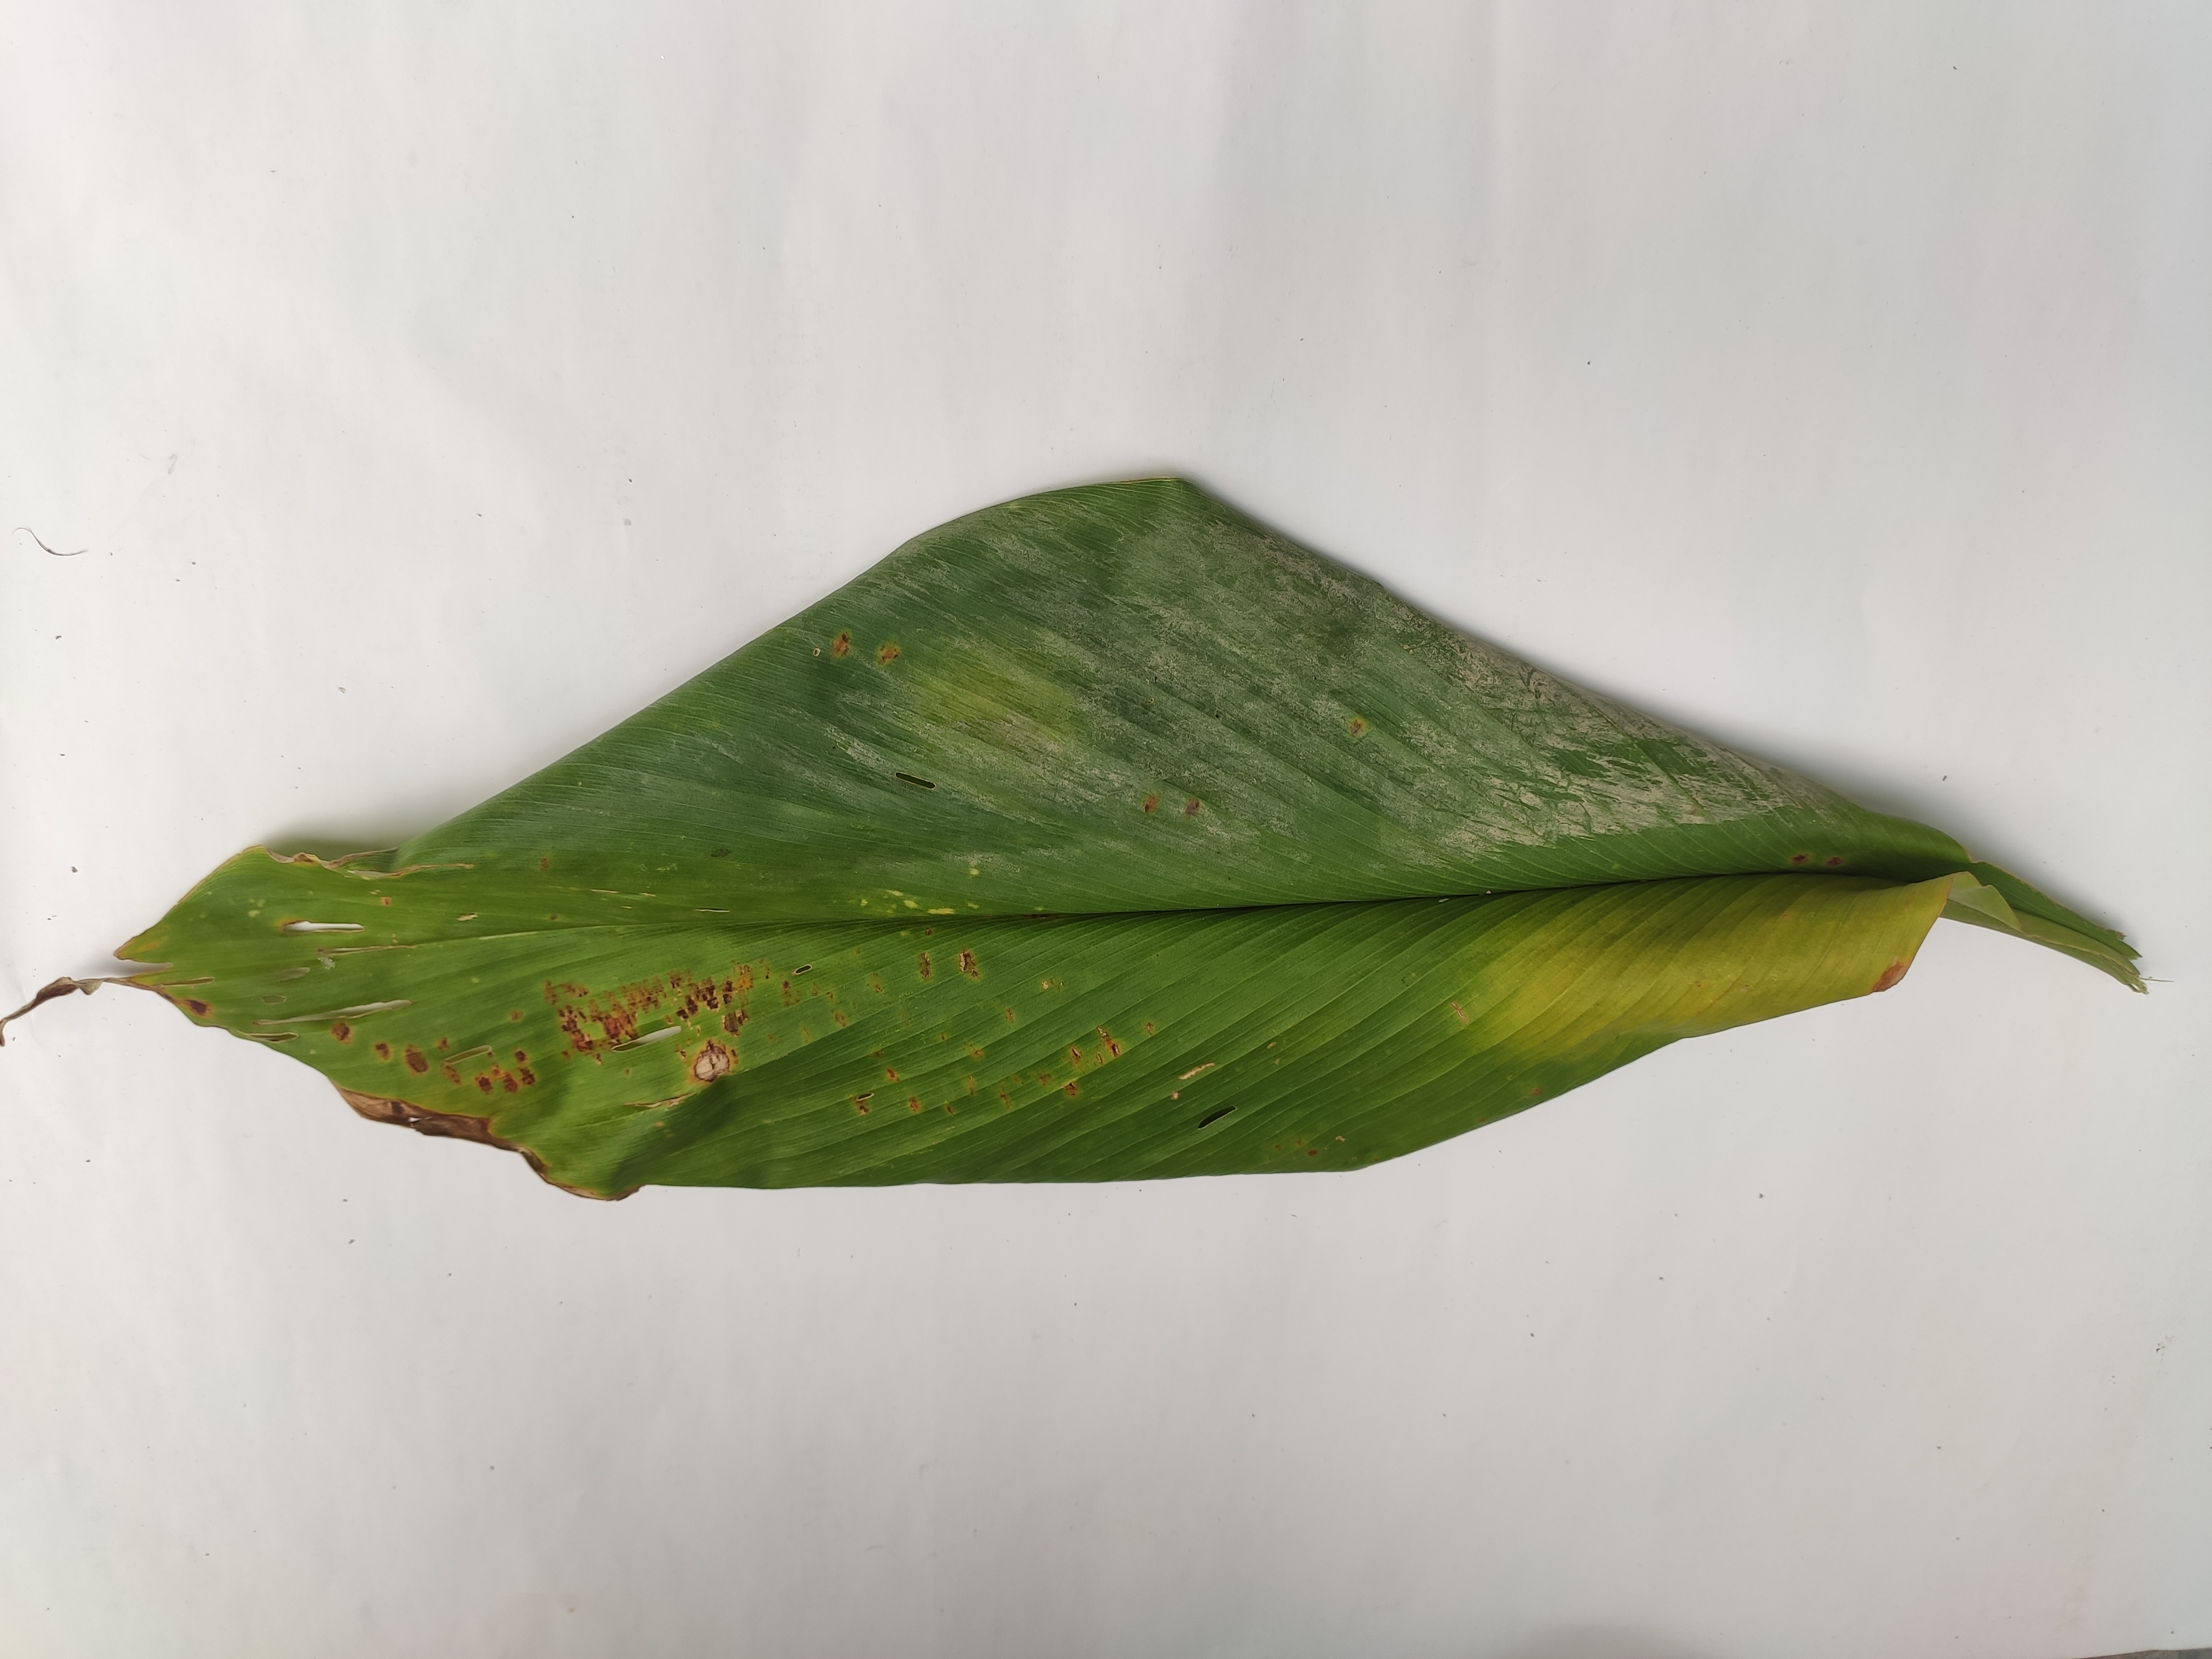
Label: Blotch